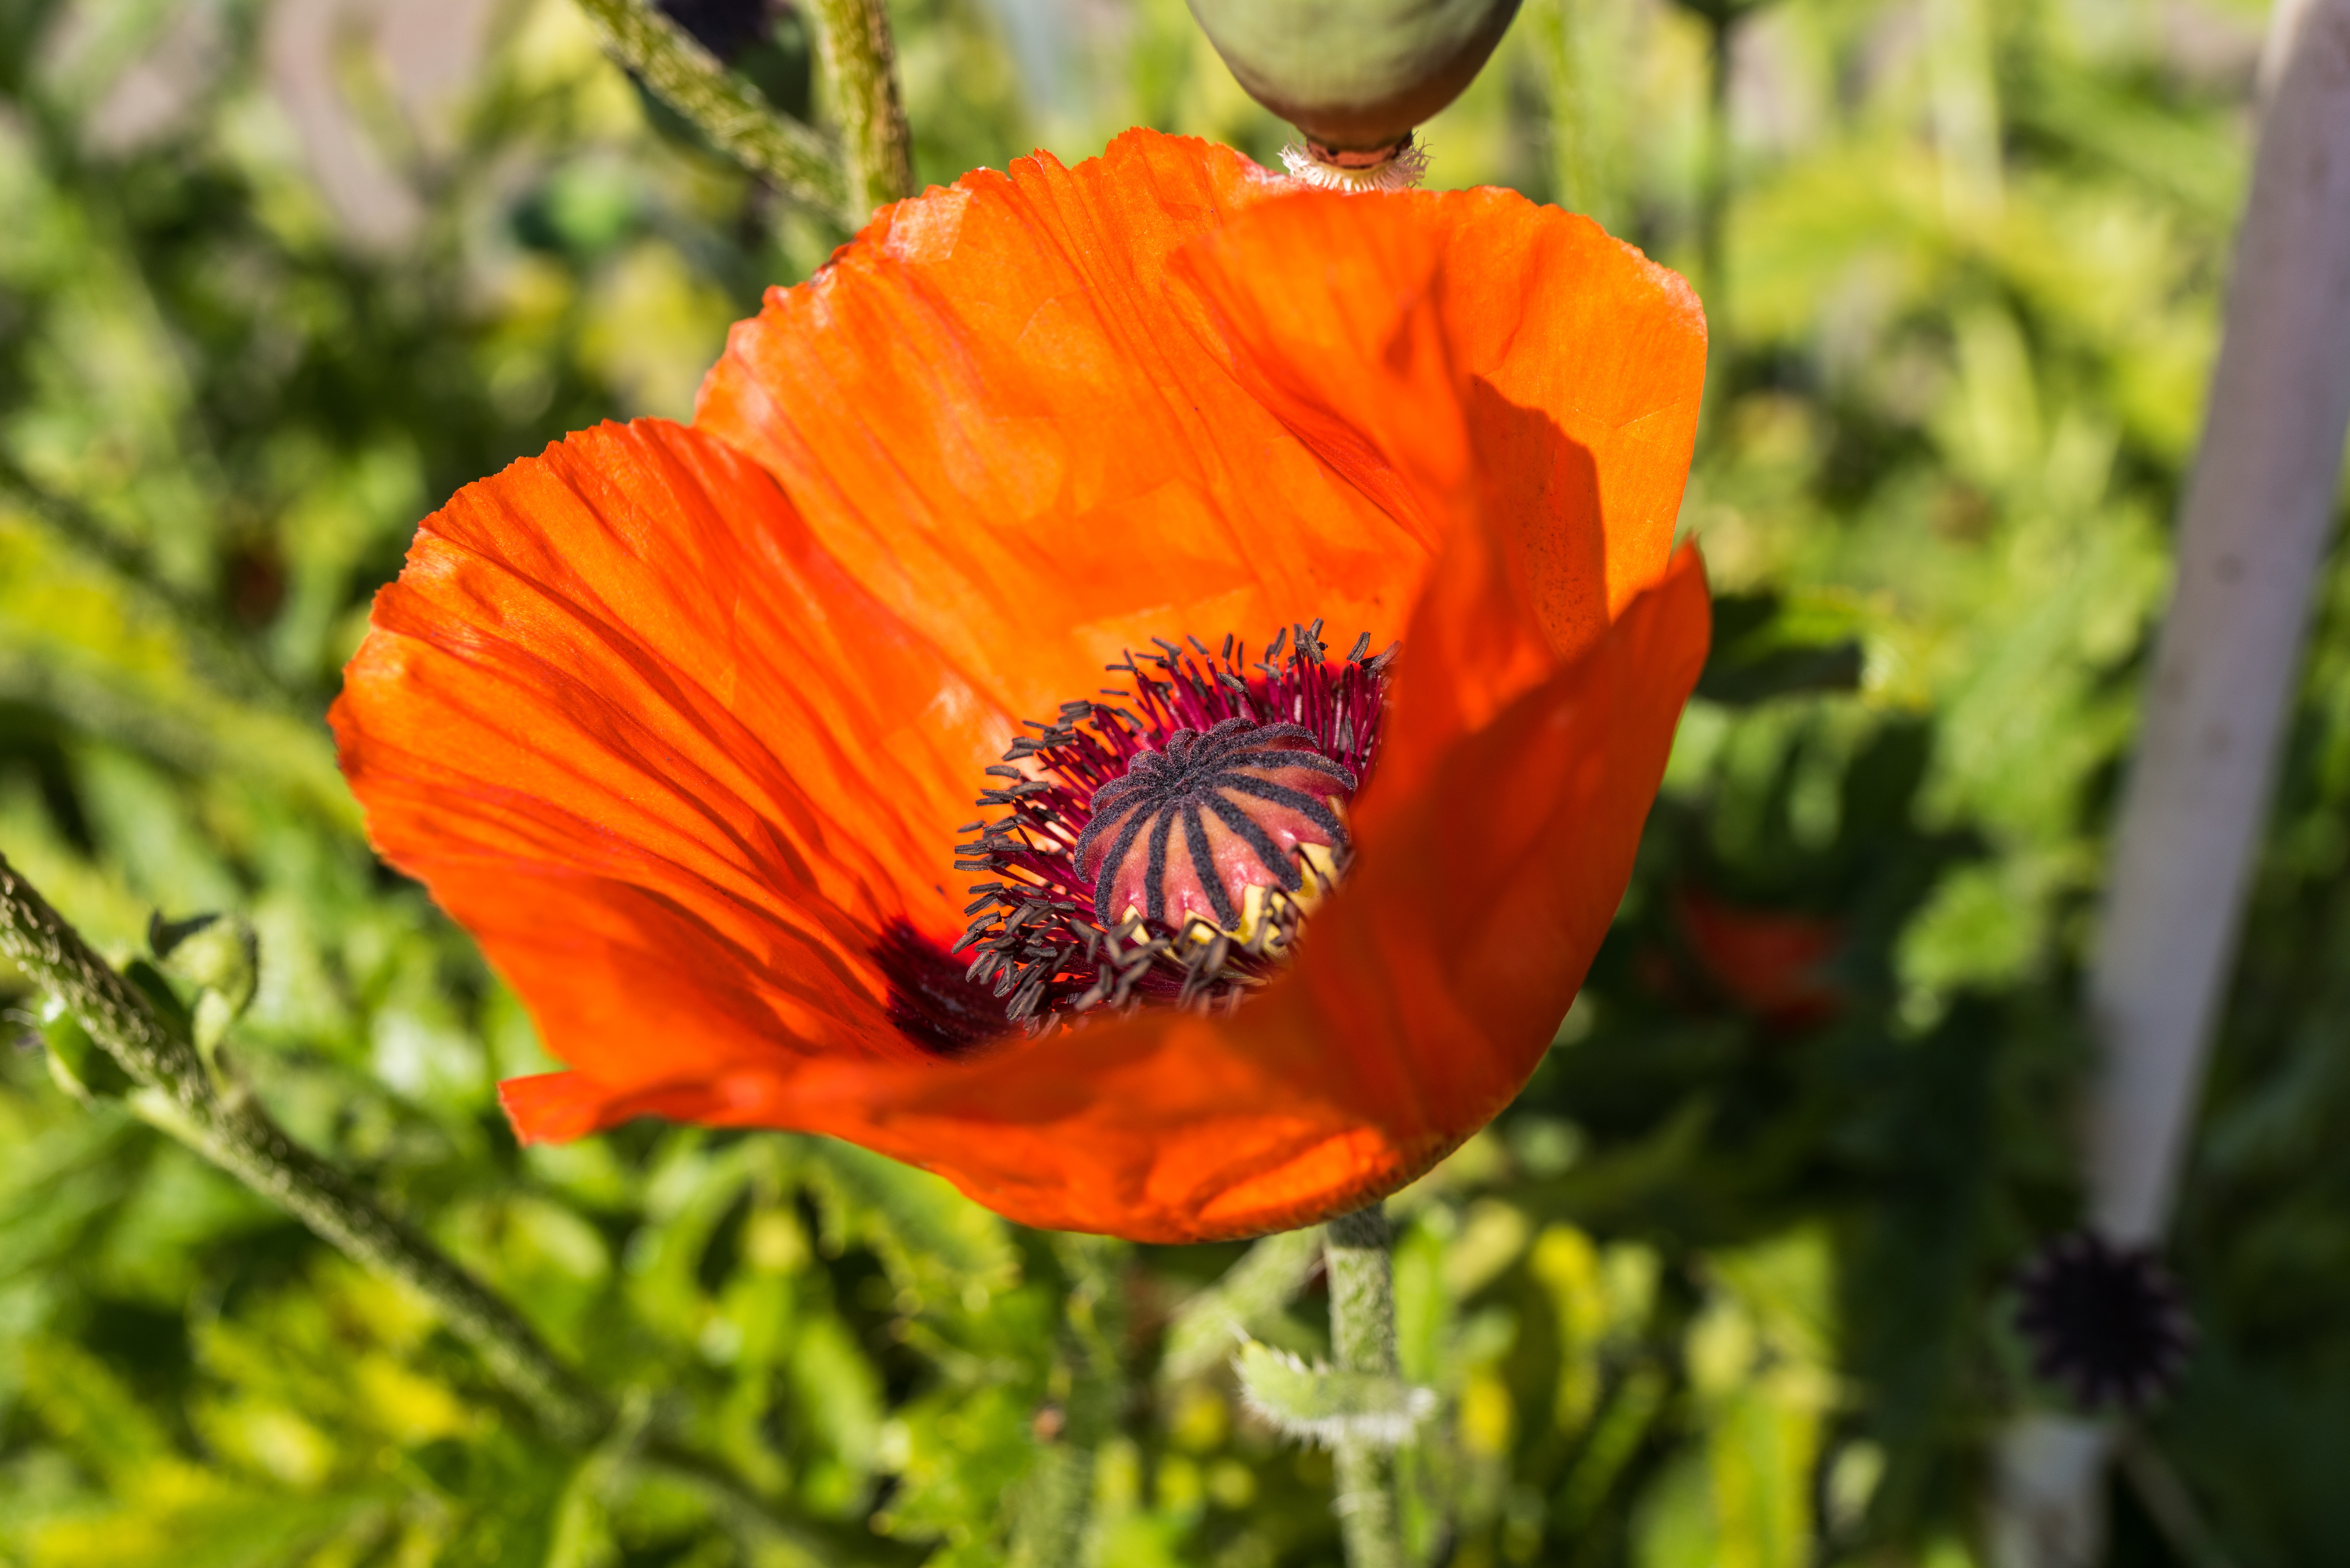
nature, blossom, plant, field, meadow, flower, bloom, color, botany, garden, flora, wildflower, red poppy, poppy, coquelicot, fr hlingsanfang, flowering plant, eschscholzia californica, annual plant, land plant, poppy family